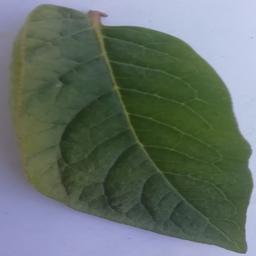
Etiqueta: Sana